Describe the emotion expressed in this image:  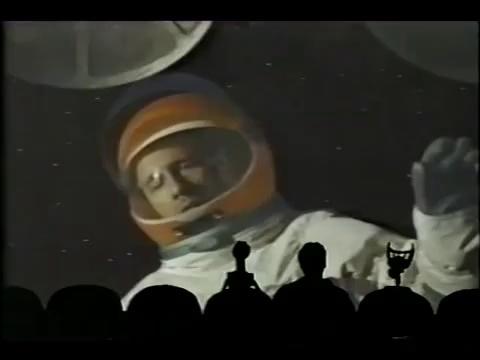
This person displays Suffering, valence and arousal with high intensity.